Reference work

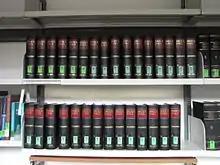
The , the best-known traditional reference book in German-speaking countries

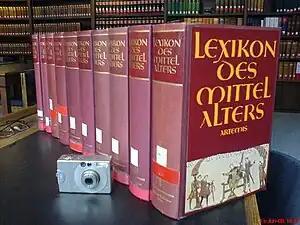
The , a specialised German encyclopedia

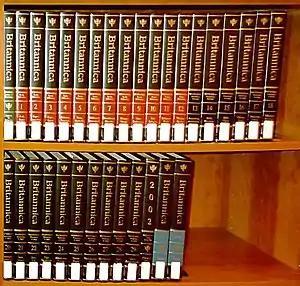
"Encyclopædia Britannica", 15th edition: volumes of the Propedia (green), Micropedia (red), Macropedia (black), and 2-volume Index (blue)

A reference work is a document, such as a paper, book or periodical (or their electronic equivalents), to which one can refer for information. The information is intended to be found quickly when needed. Such works are usually "referred" to for particular pieces of information, rather than read beginning to end. The writing style used in these works is informative; the authors avoid opinions and the use of the first person, and emphasize facts.